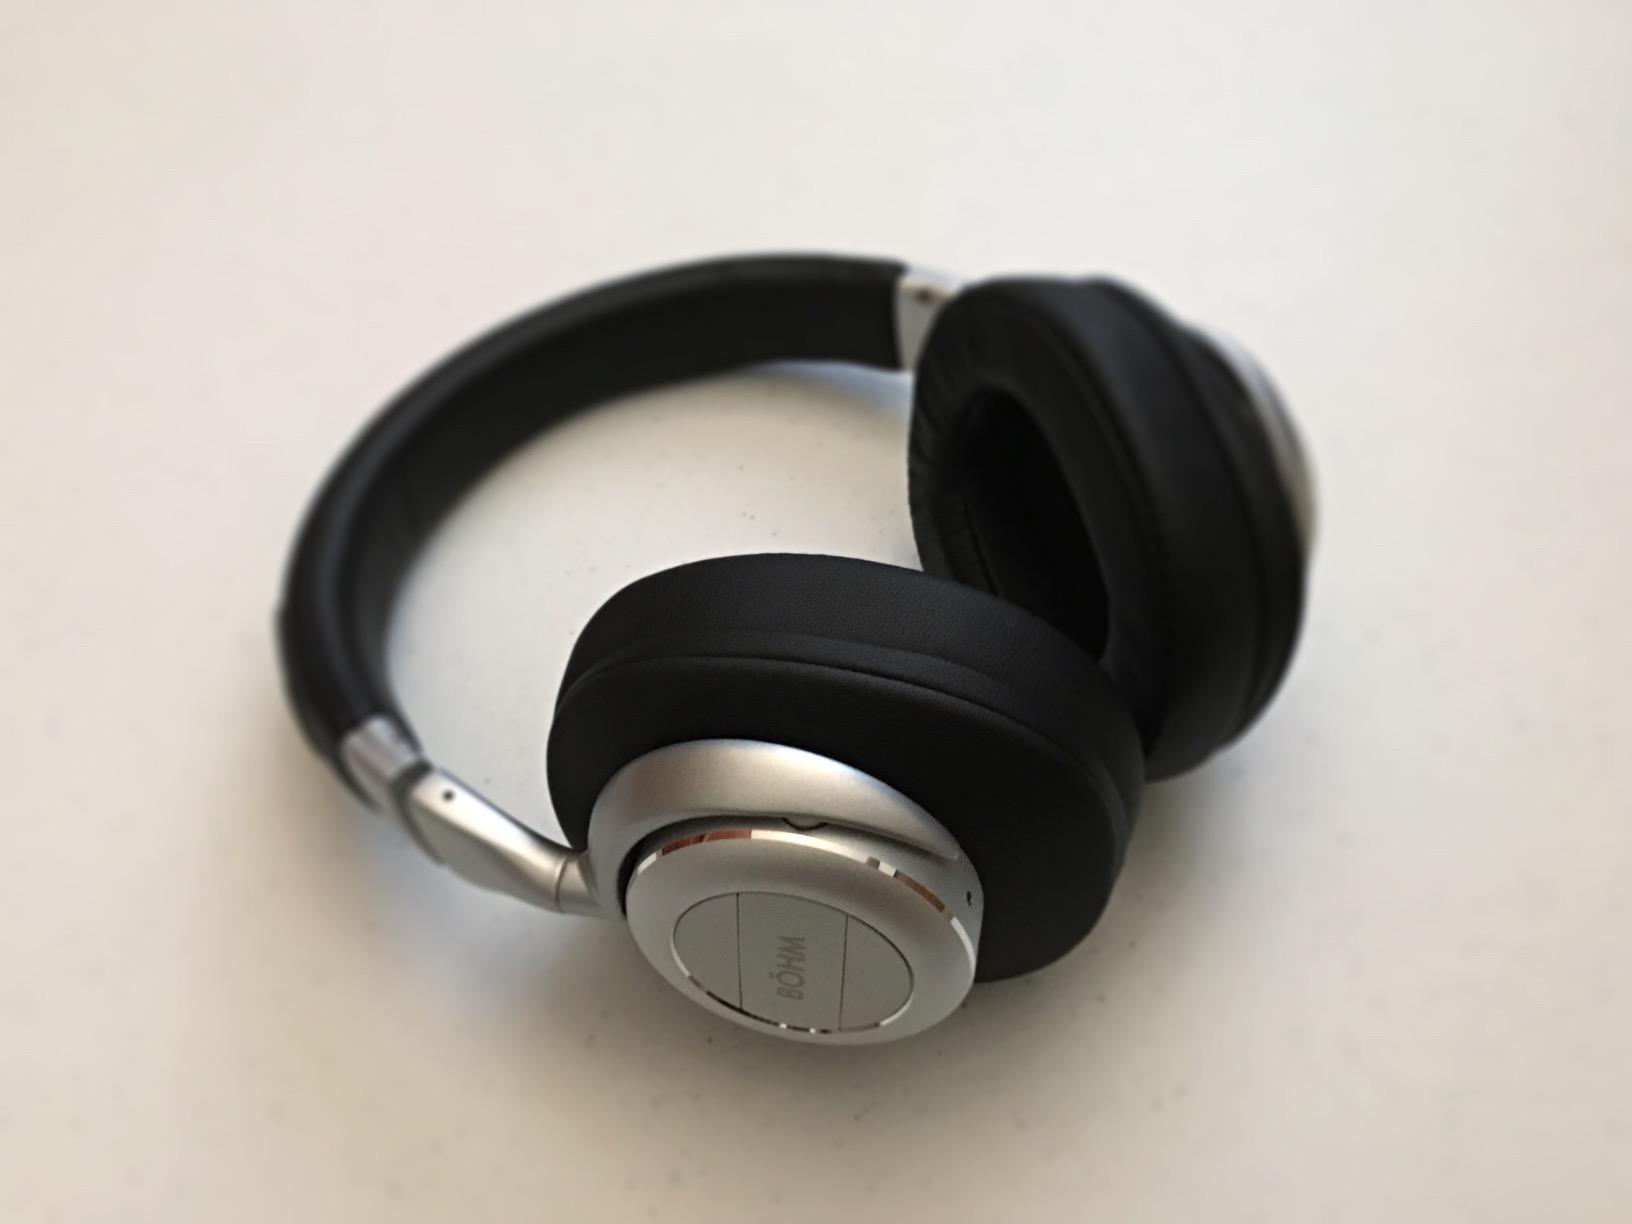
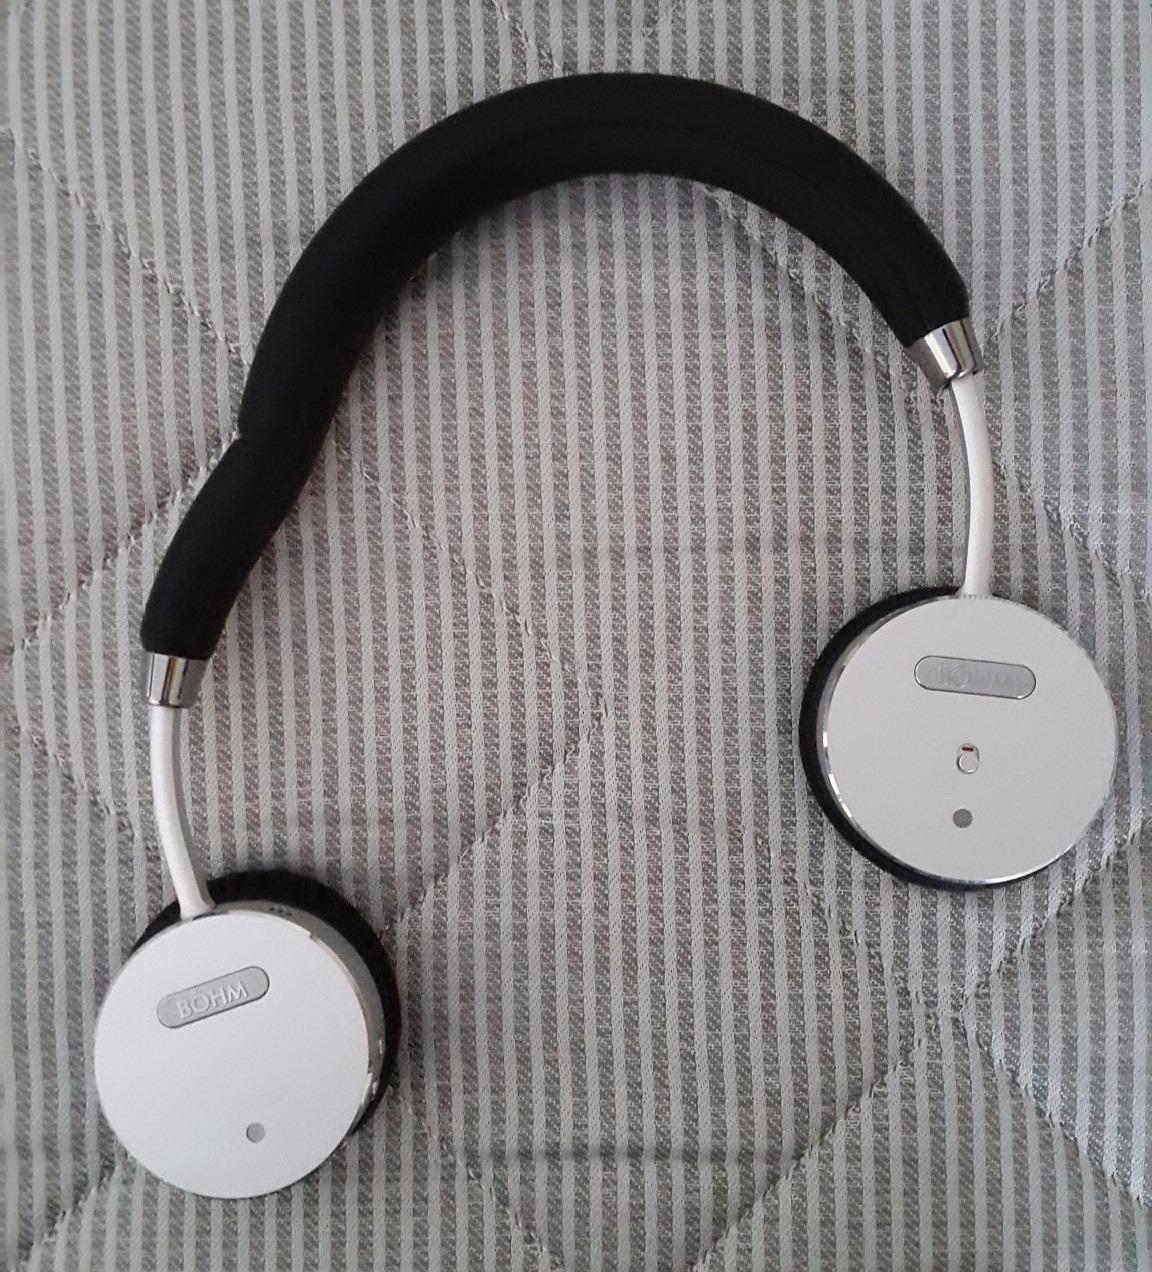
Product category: headphones
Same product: no